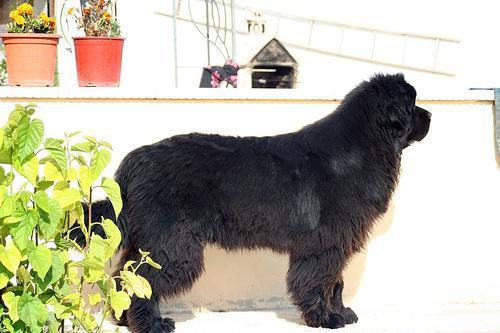
Newfoundland